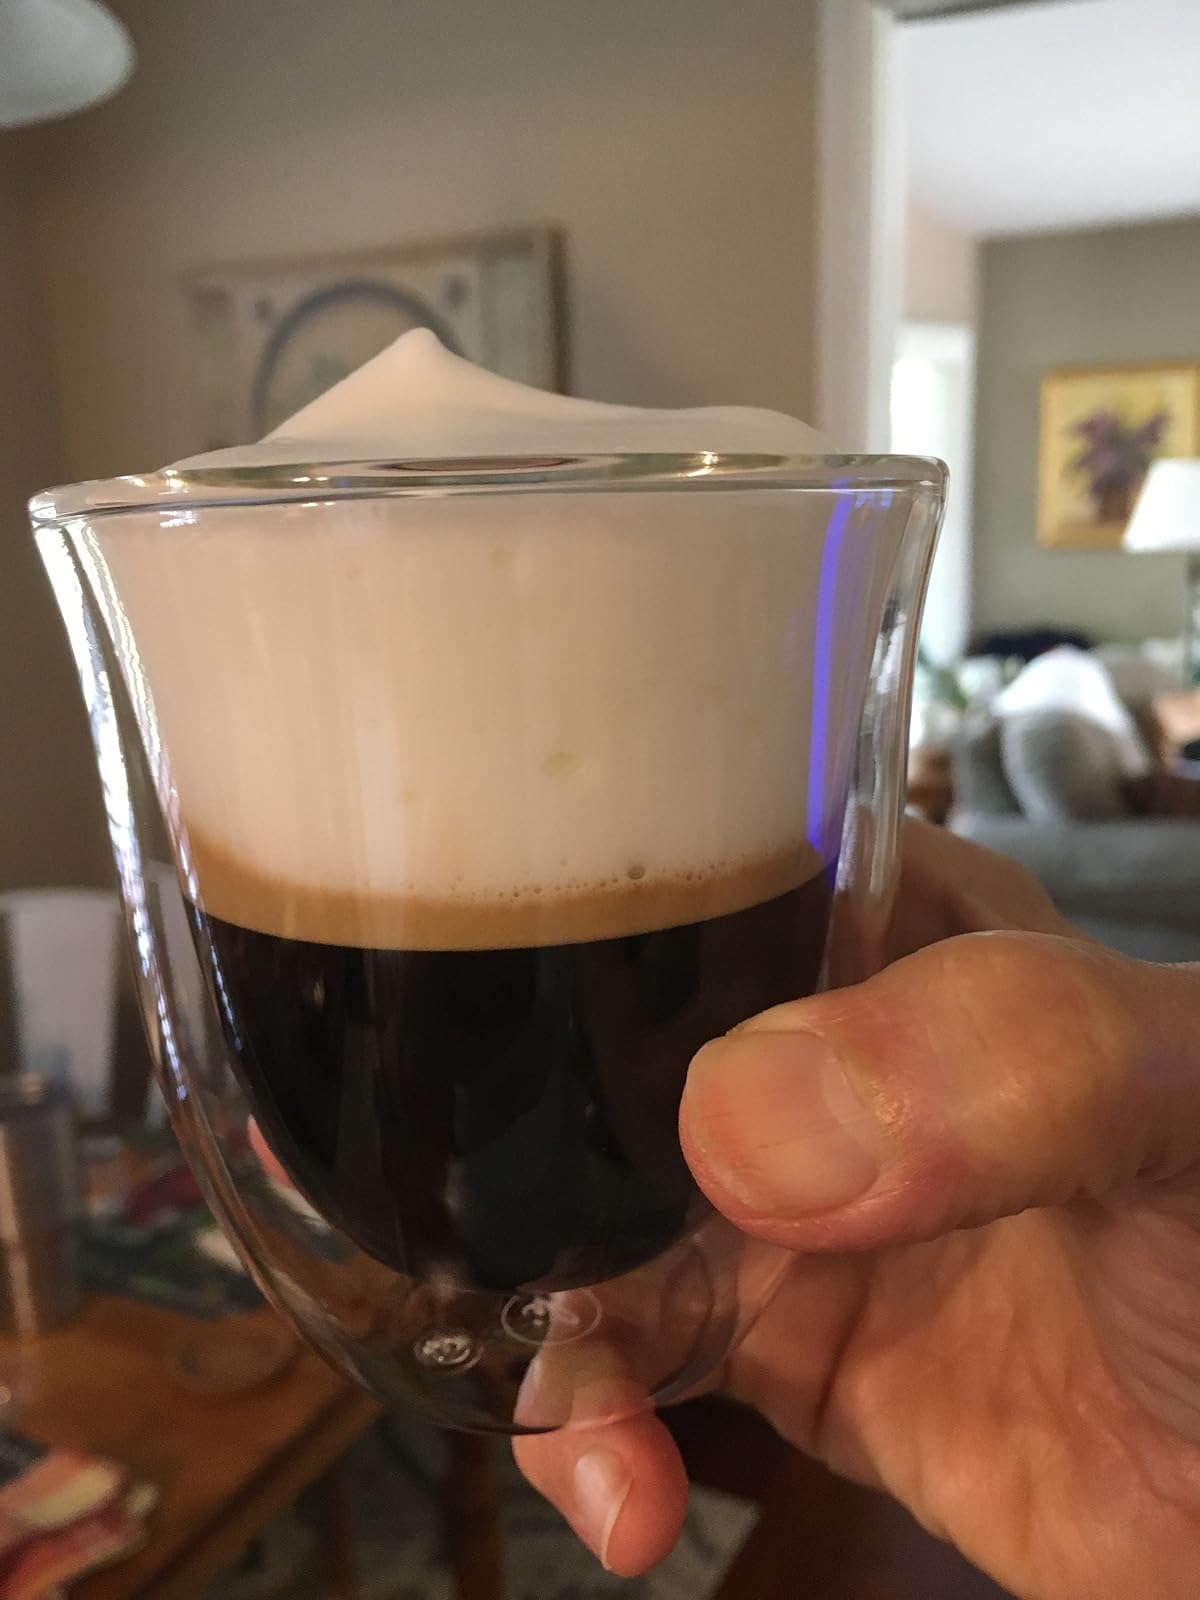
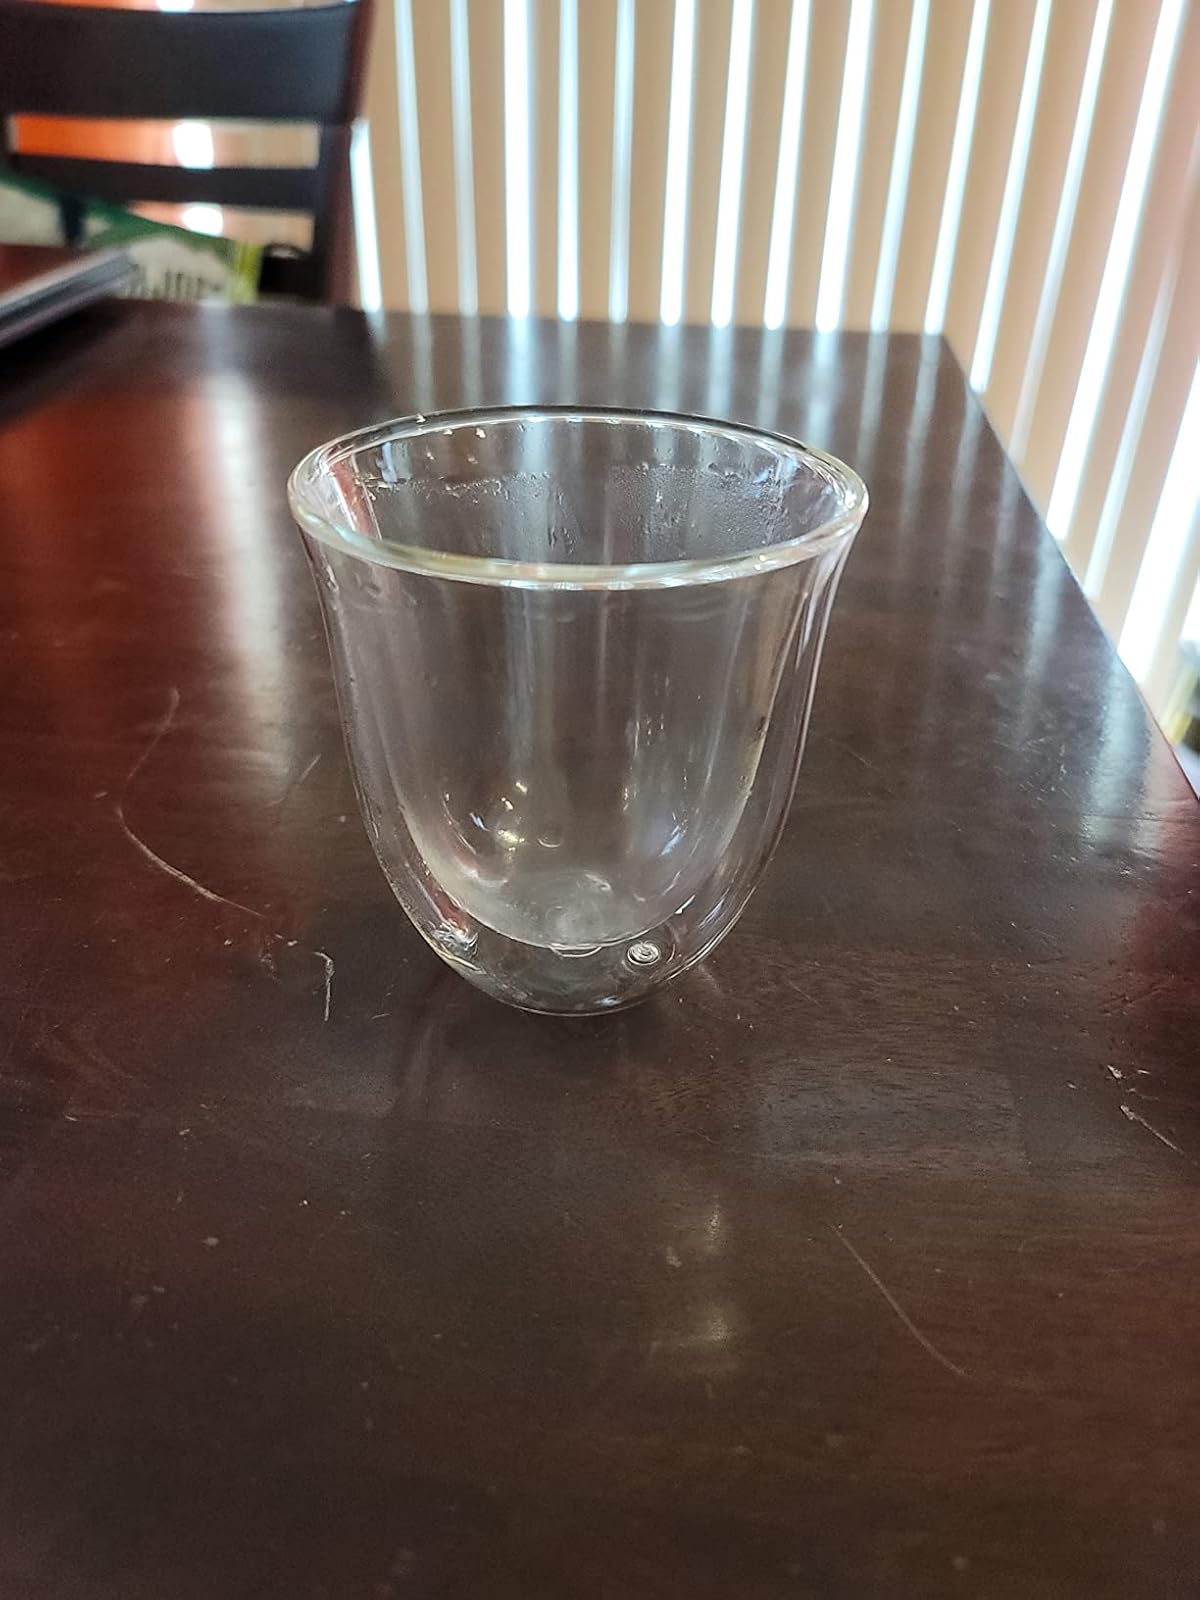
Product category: items_mug
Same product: yes